Centennial Summer

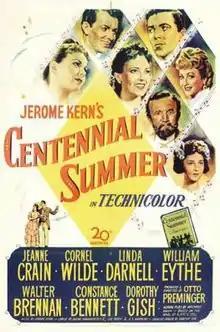

Centennial Summer is a 1946 American musical film directed by Otto Preminger. Starring Jeanne Crain and Cornel Wilde, the film is based on a novel by Albert E. Idell.